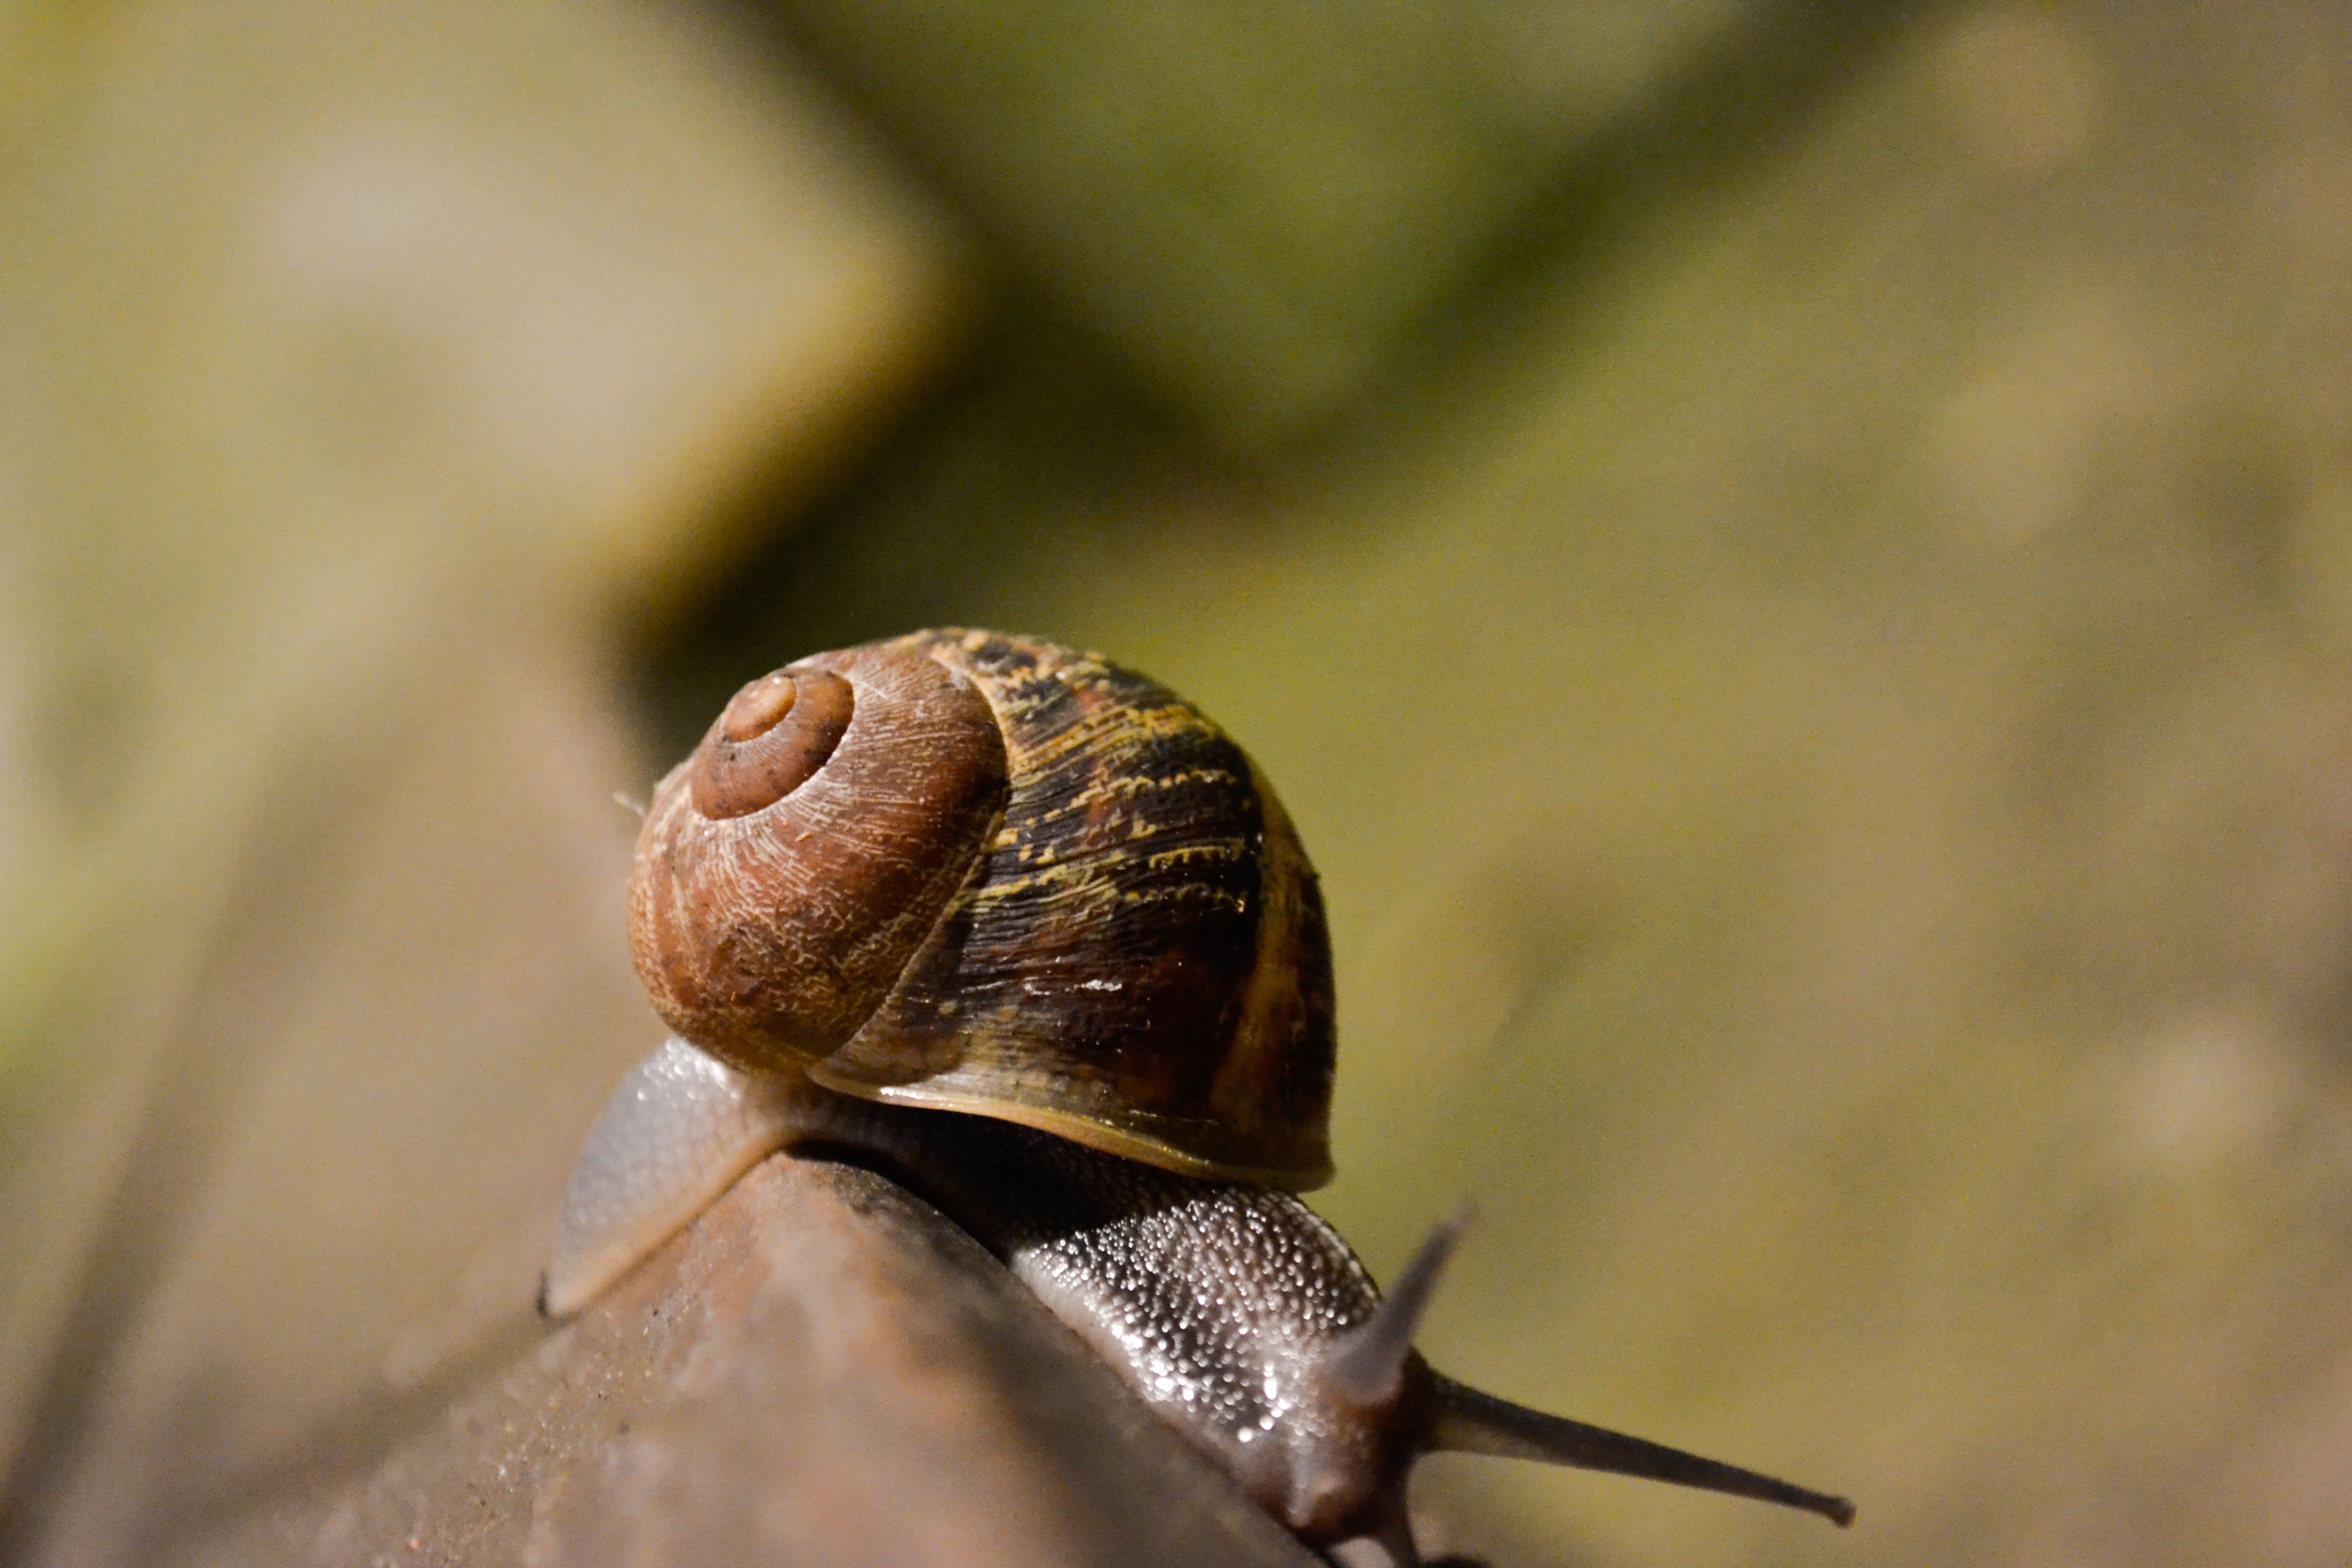
nature, photography, spiral, trunk, animal, wildlife, insect, fauna, shell, invertebrate, close up, snail, animals, slow, molluscs, macro photography, molluscum, sea snail, baby bibs, snails and slugs